Désirée Ehrler

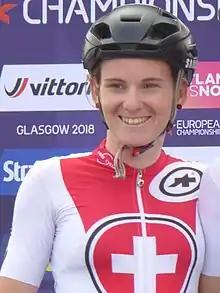
Ehrler at the 2018 European Road Cycling Championships.

Désirée Ehrler (born 20 August 1991) is a Swiss racing cyclist, who most recently rode for UCI Women's Continental Team . She rode at the 2014 UCI Road World Championships.